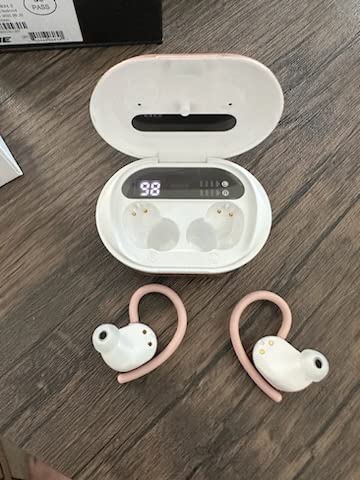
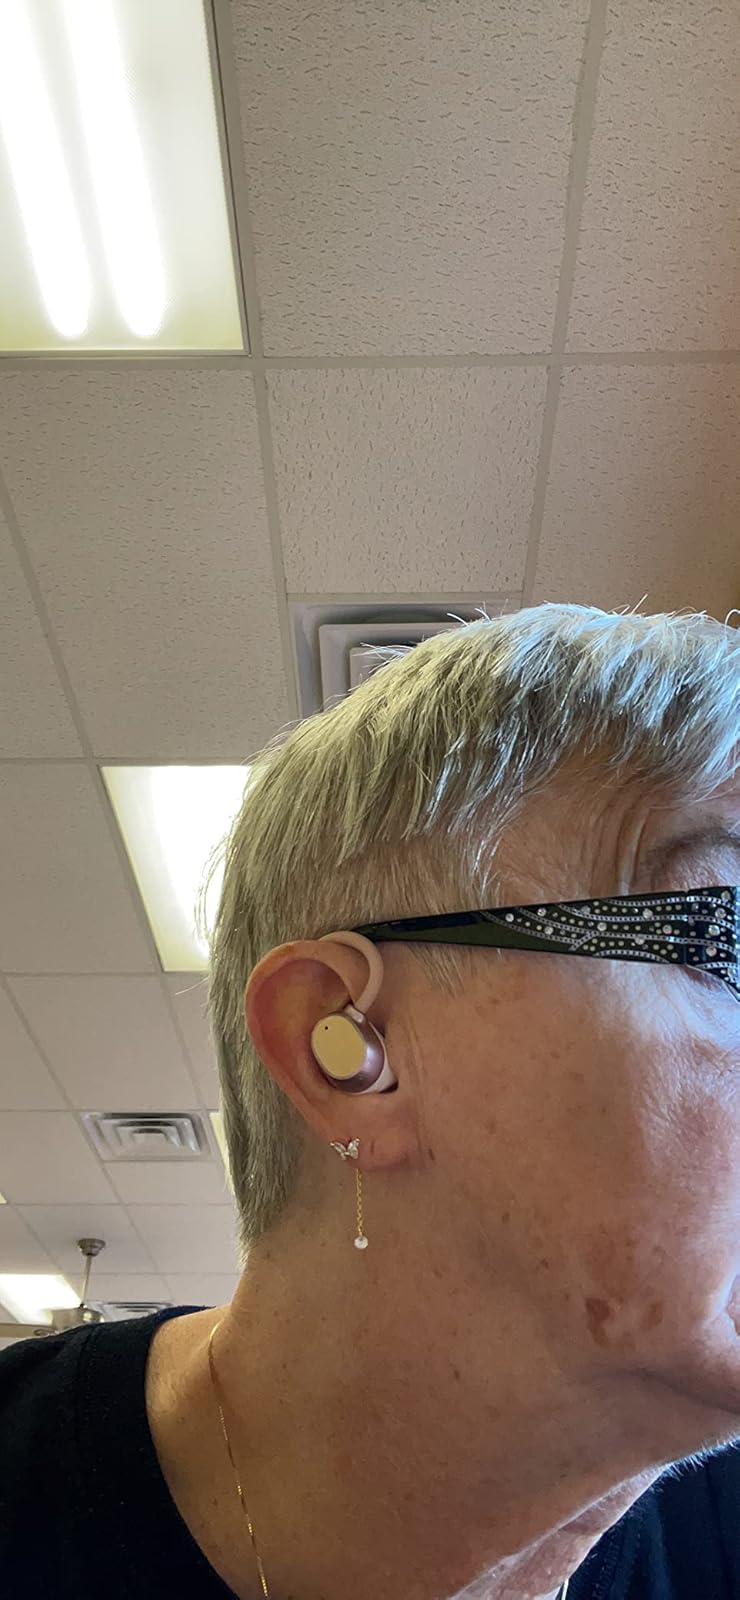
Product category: earbuds
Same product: yes